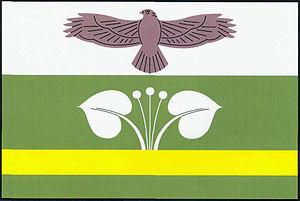
Kanina est une commune du district de Mělník, dans la région de Bohême-Centrale, en République tchèque. Sa population s'élevait à 90 habitants en 2020.